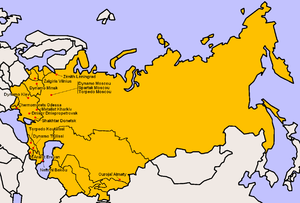
Clubs participants à la Division Supérieure 1986.
La saison 1986 de Vyschaïa Liga est la 49ᵉ édition du Championnat d'URSS de football.